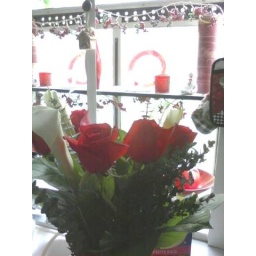
Roses & calalillies in Heather's kitchen window